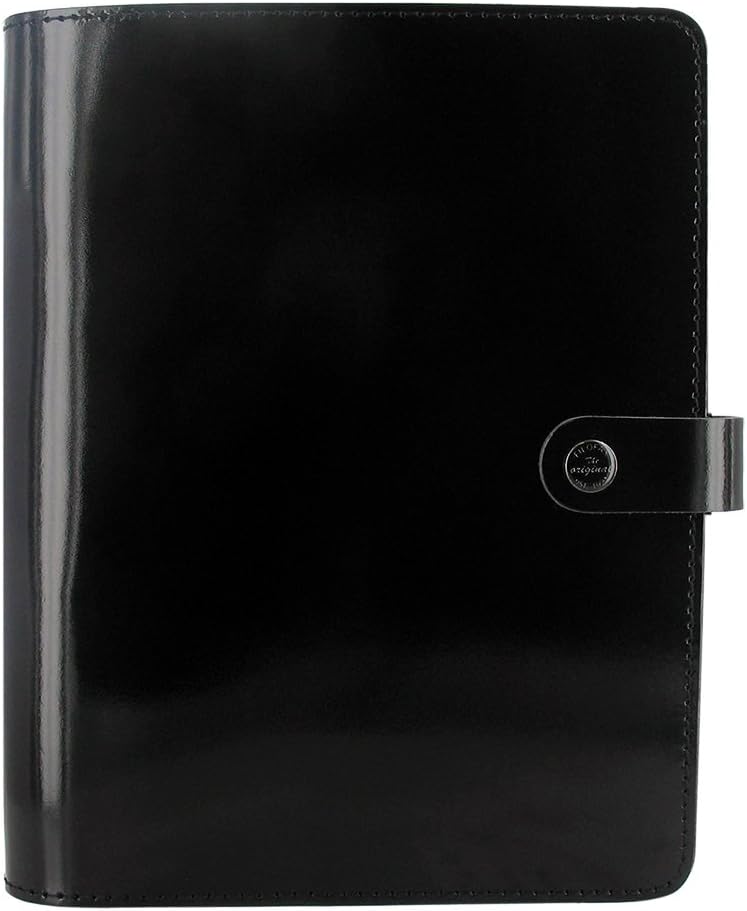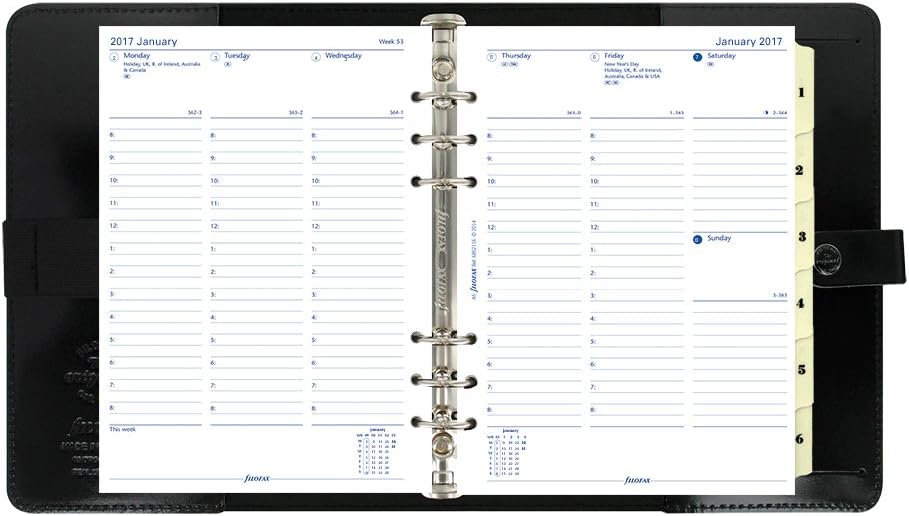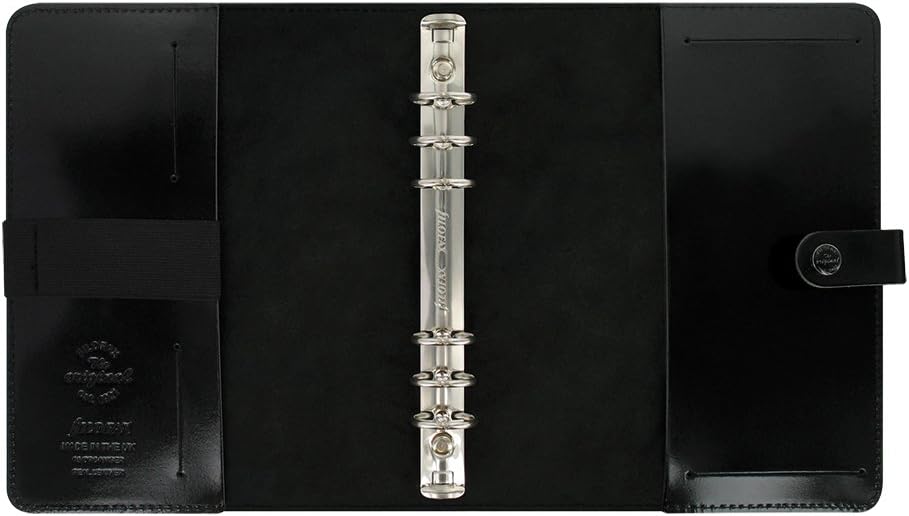
Filofax 2017 A5 Organizer, Leather, Patent Black, Paper Size 8.25 x 5.75 inches (C022444-17)
Category: Office Products
The Original: Made in England, crafted from thick leather and styled in the original iconic Filofax look. Beautiful in its simplicity it stands out thanks to its broad color palette, highly fashionable patent and natural finishes. Over the years, the Filofax Organizer has evolved from a simple loose leaf system into an indispensable everyday accessory. The Filofax logo promises authenticity and the finest craftsmanship. It's a hallmark of impeccable quality, trusted worldwide.
Features: Includes a 2017 week on 2 pages planner, English | Inside left has multifunctional elastic holder | Several card slots | Inside right has 1 notepad slip pocket and 1 large pocket